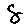
Label: 8